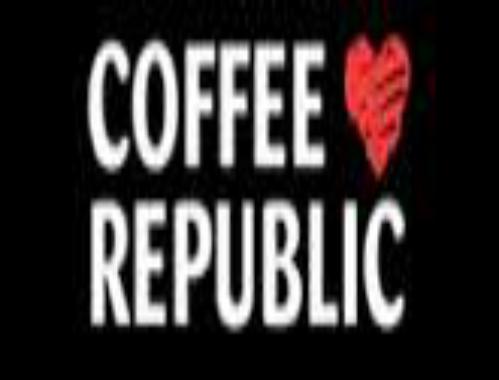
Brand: Coffee Republic
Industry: Food